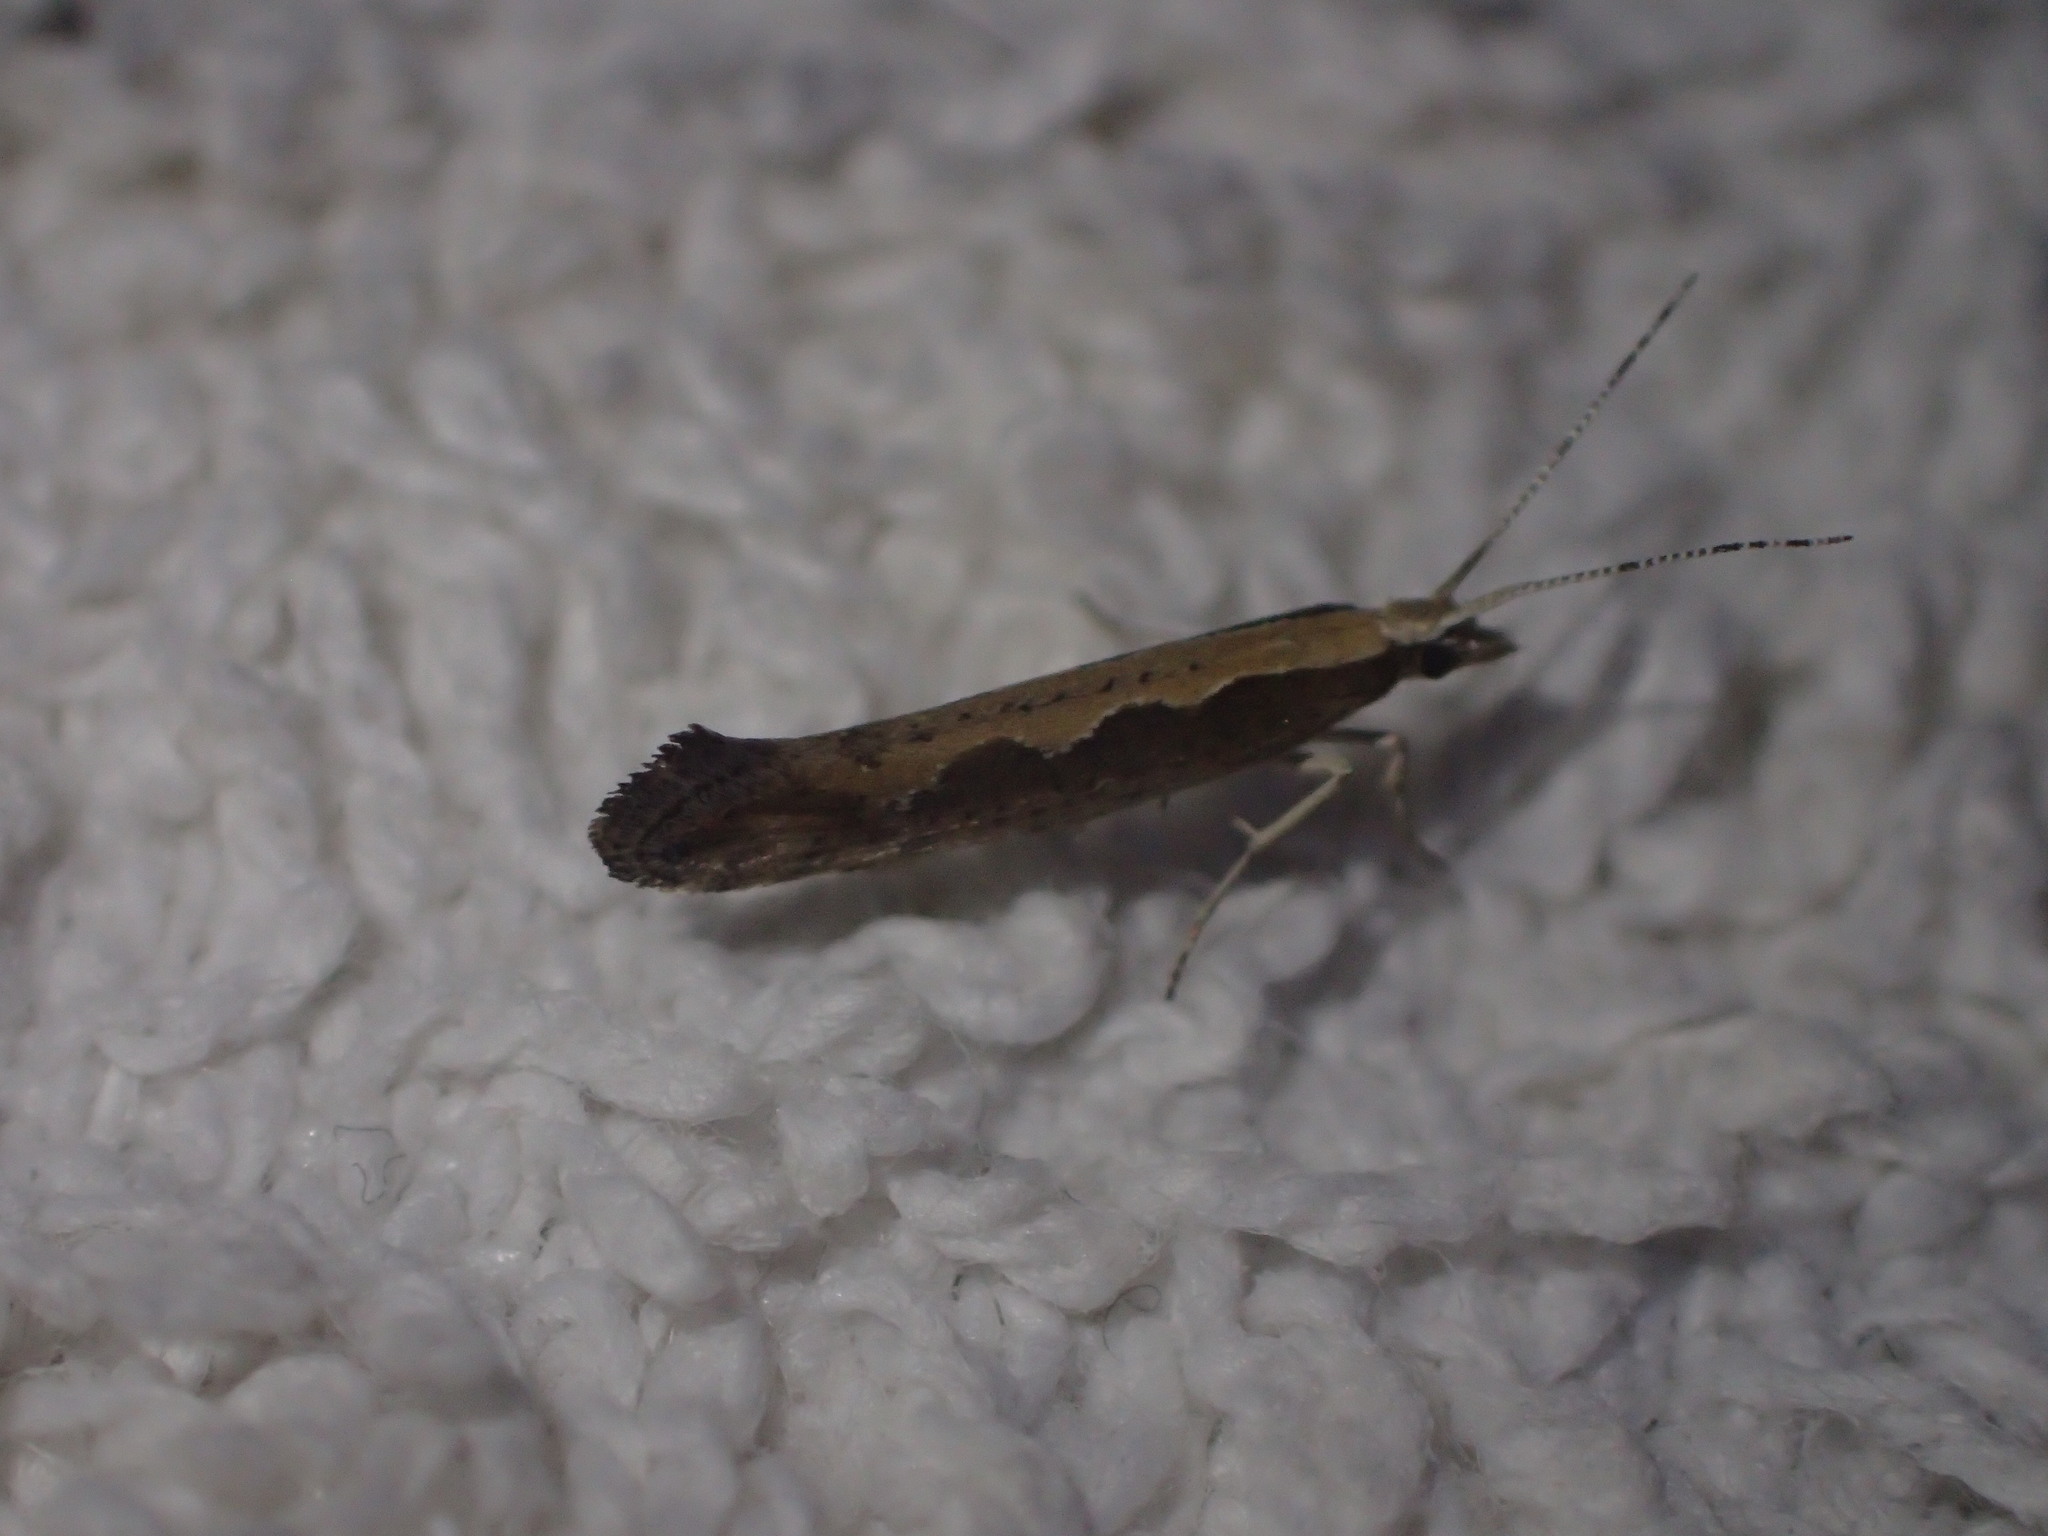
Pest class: diamondback_moth